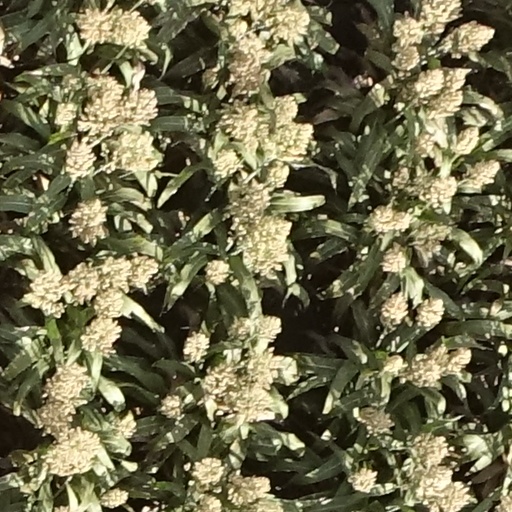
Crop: sorghum